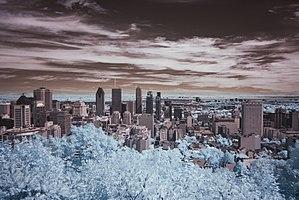
Une vue prise en infrarouge de Montréal depuis le Mont Royal.
Le mont Royal est une colline qui domine la ville de Montréal, au Québec. Il s'agit de l'une des dix collines montérégiennes situées dans le sud-ouest de la province.
En photographie infrarouge, la pellicule ou le capteur photographique utilisés sont sensibles à la lumière infrarouge. La partie du spectre captée est en fait l’infrarouge proche, d'une longueur d'onde de 700 à environ 900 nm, différente de l’infrarouge lointain, utilisée pour l'imagerie thermique. Un filtre infrarouge est habituellement ajouté à l'appareil photographique, pour filtrer la lumière visible et ne laisser passer que la lumière infrarouge.